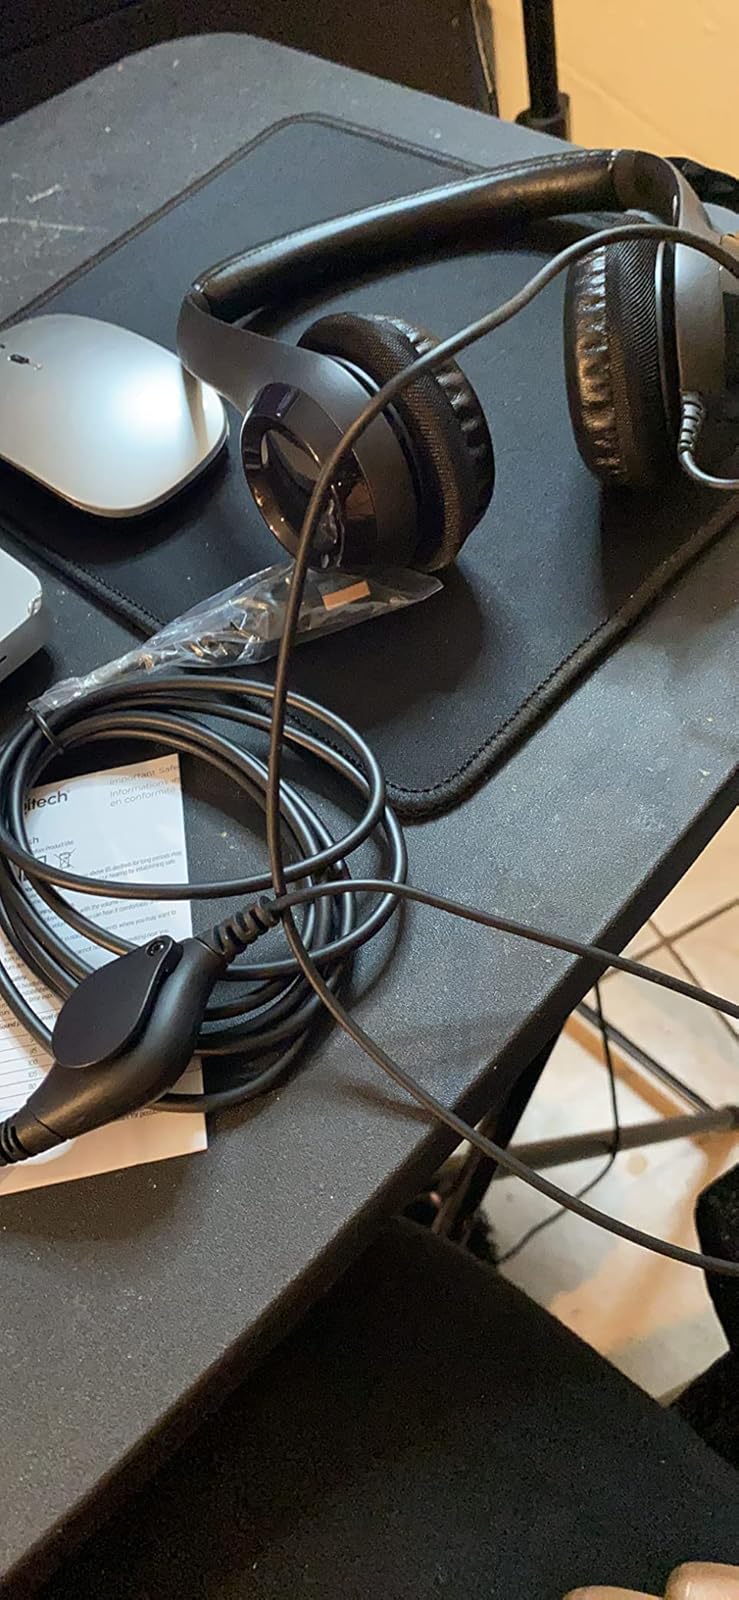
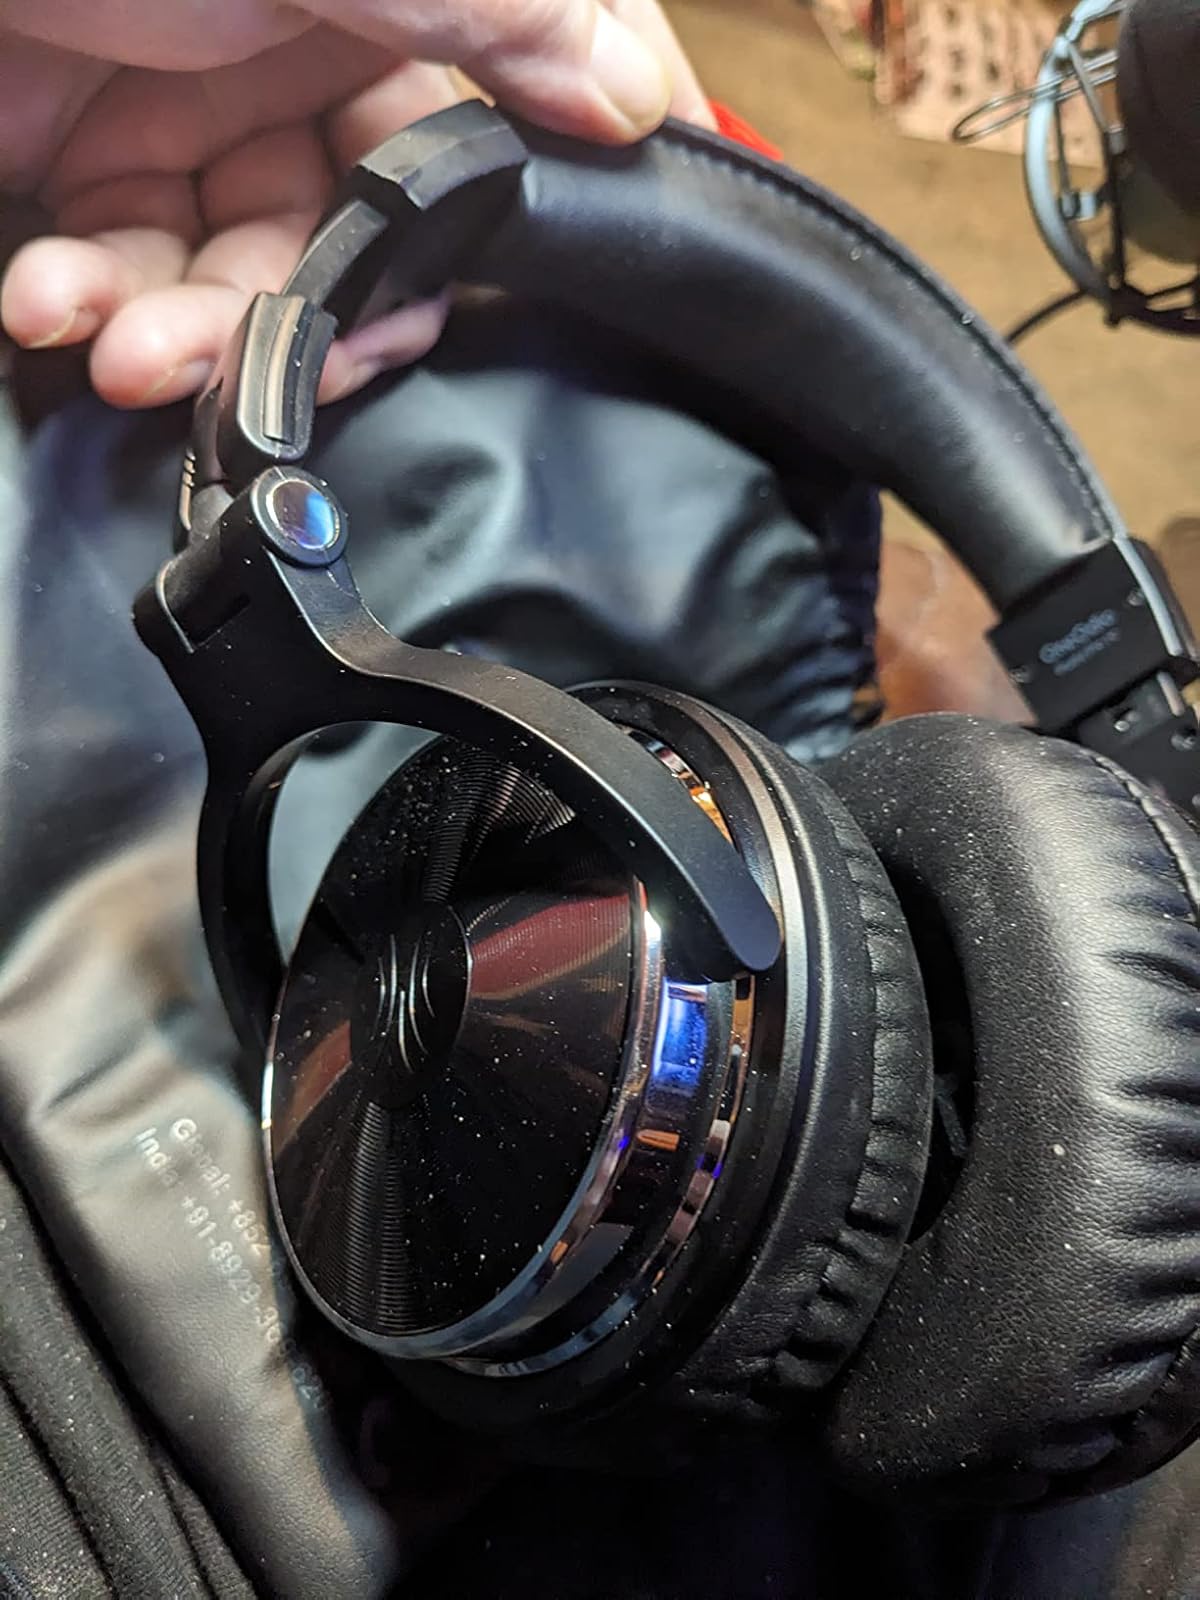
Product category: headphones
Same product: no